Dawlish Warren railway station

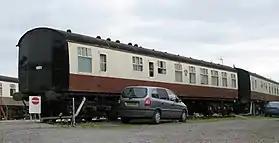
Modern Camping coach "Bristol"

In 1935 a camp coach was stationed in the goods yard which could be rented by holiday makers but the facility was withdrawn in 1939. Camping coaches were reintroduced by the Western Region in 1952, and by 1963 there were nine coaches stationed here. After 1964 the public camp coach service was withdrawn but the coaches at Dawlish Warren continued to be managed by the British Rail Staff Association for its members. The old coaches were replaced for the 1982 season by the current vehicles, since when the connection to the goods yard has been removed.